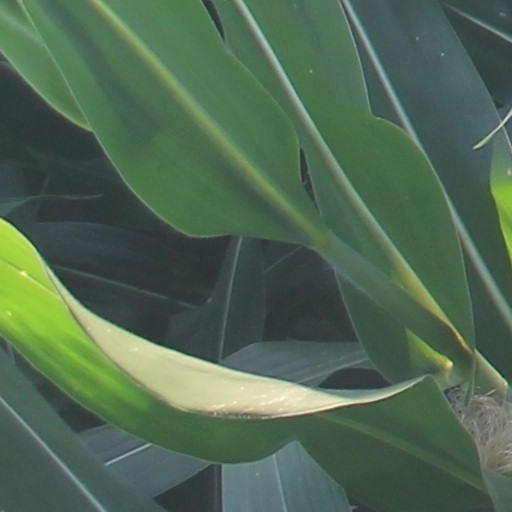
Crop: maize; corn